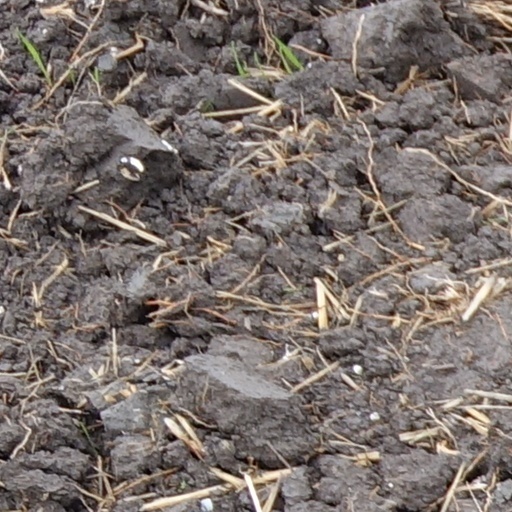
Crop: wheat